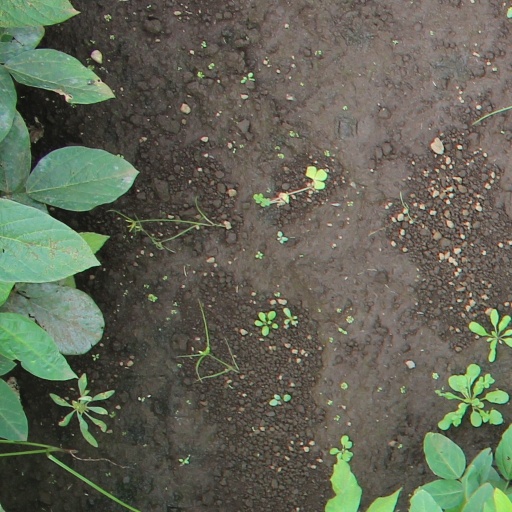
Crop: soybean